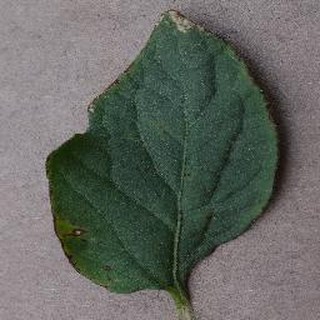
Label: tomato_bacterial_spot